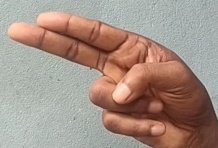
ASL sign: H